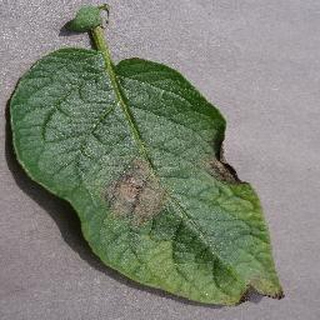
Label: potato_late_blight